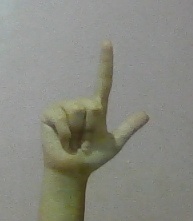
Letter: laam